Leaf

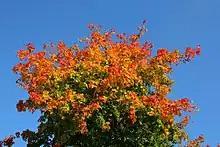
Leaves shifting color in autumn (fall)

The epidermis is the outer layer of cells covering the leaf. It is covered with a waxy cuticle which is impermeable to liquid water and water vapor and forms the boundary separating the plant's inner cells from the external world. The cuticle is in some cases thinner on the lower epidermis than on the upper epidermis, and is generally thicker on leaves from dry climates as compared with those from wet climates. The epidermis serves several functions: protection against water loss by way of transpiration, regulation of gas exchange and secretion of metabolic compounds. Most leaves show dorsoventral anatomy: The upper (adaxial) and lower (abaxial) surfaces have somewhat different construction and may serve different functions.